Danielle Dufault

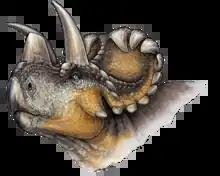
Wendiceratops by Danielle Dufault

Dufault's interest in paleoart started when she visited Royal Ontario Museum in Toronto at eight years old and saw the dinosaur skeletons on display. In addition to drawing and sketching, she enjoyed exploring nature as a child, spending hours outdoors, digging up worms and collecting insects. She also read books on paleontology and had an interest in scientific news.